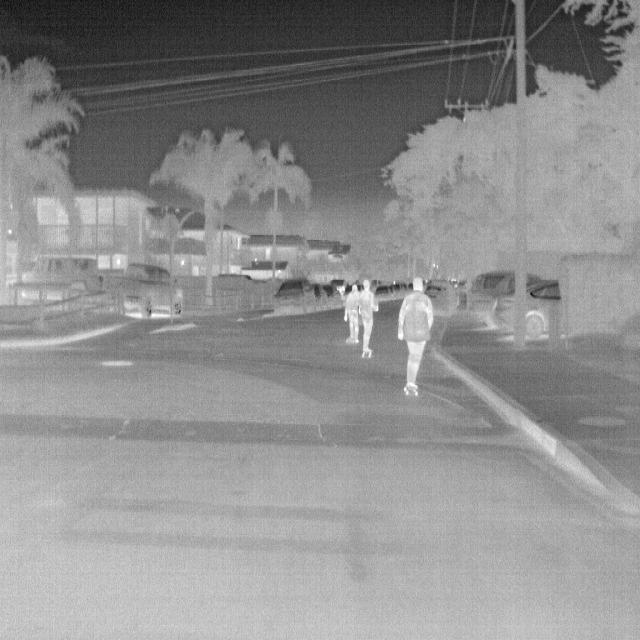
Detected objects:
label: person
label: person
label: person